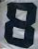
Number: 8